Verona Park

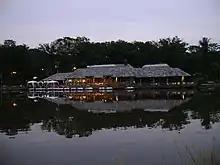
The Verona Park Boathouse at night.

Verona Park is a park located in Verona, as part of the Essex County Park System, New Jersey. It is a park with a lake bordered by Lakeside and Bloomfield Avenues in the southern part of Verona. This is the fifth largest park within the system.